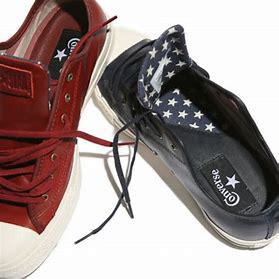
Brand: Converse
Model: Chuck Taylor All Star Ox